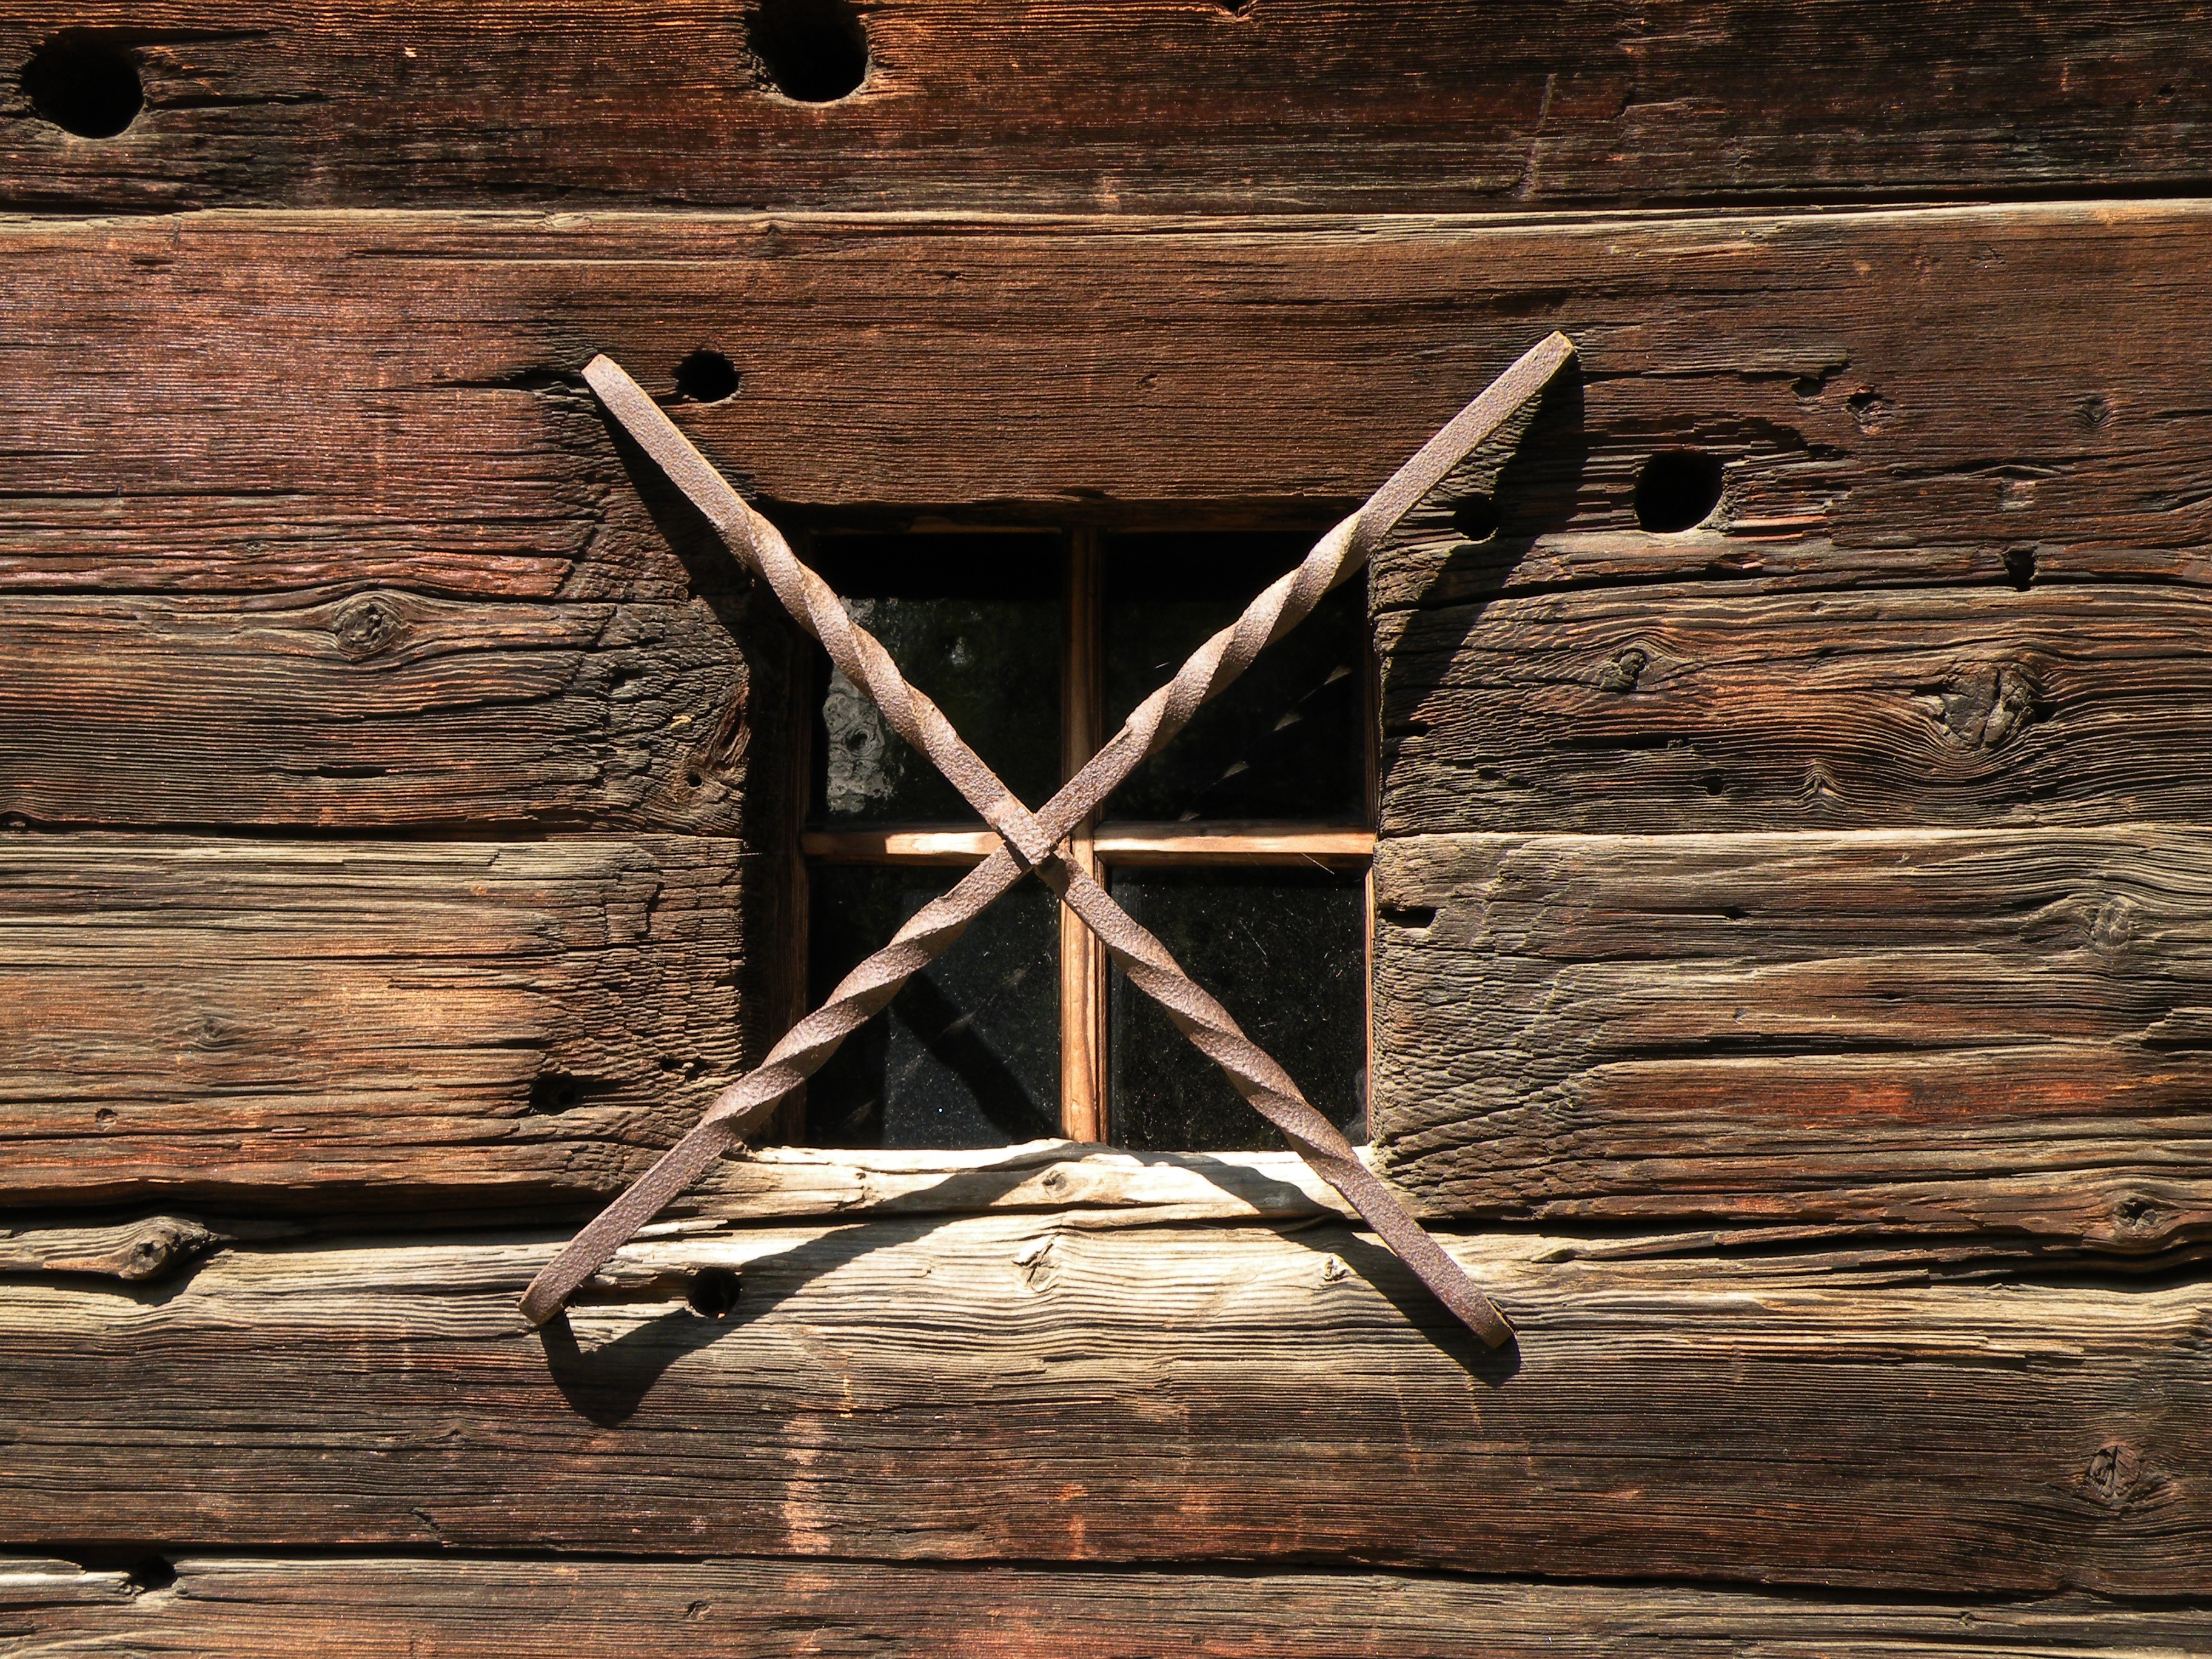
wood, window, wall, furniture, art, blockhouse, symmetry, carving, staples